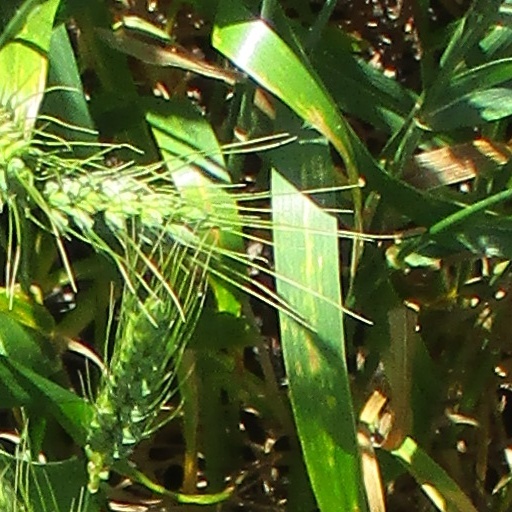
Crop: wheat